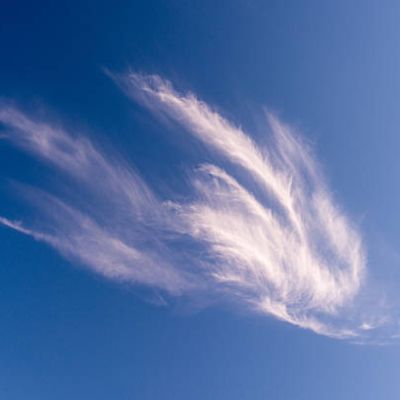
Cloud type: Cirrostratus (Cs)